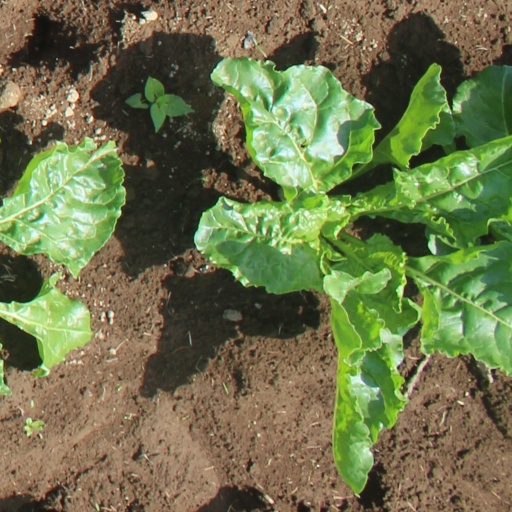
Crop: sugar beet